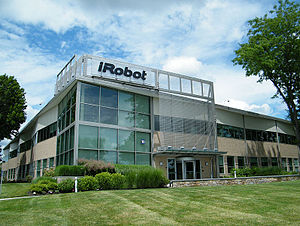
Irobot
iRobot er en amerikansk virksomhed, der producerer robotstøvsugere. Virksomheden blev grundlagt i 1990 af robotingeniører fra Massachusetts Institute of Technology, og har siden hen lavet mange robotstøvsugere. Der iblandt iRobot Roomba 534, som en lille selvkørende støvsuger – deraf robotstøvsuger.